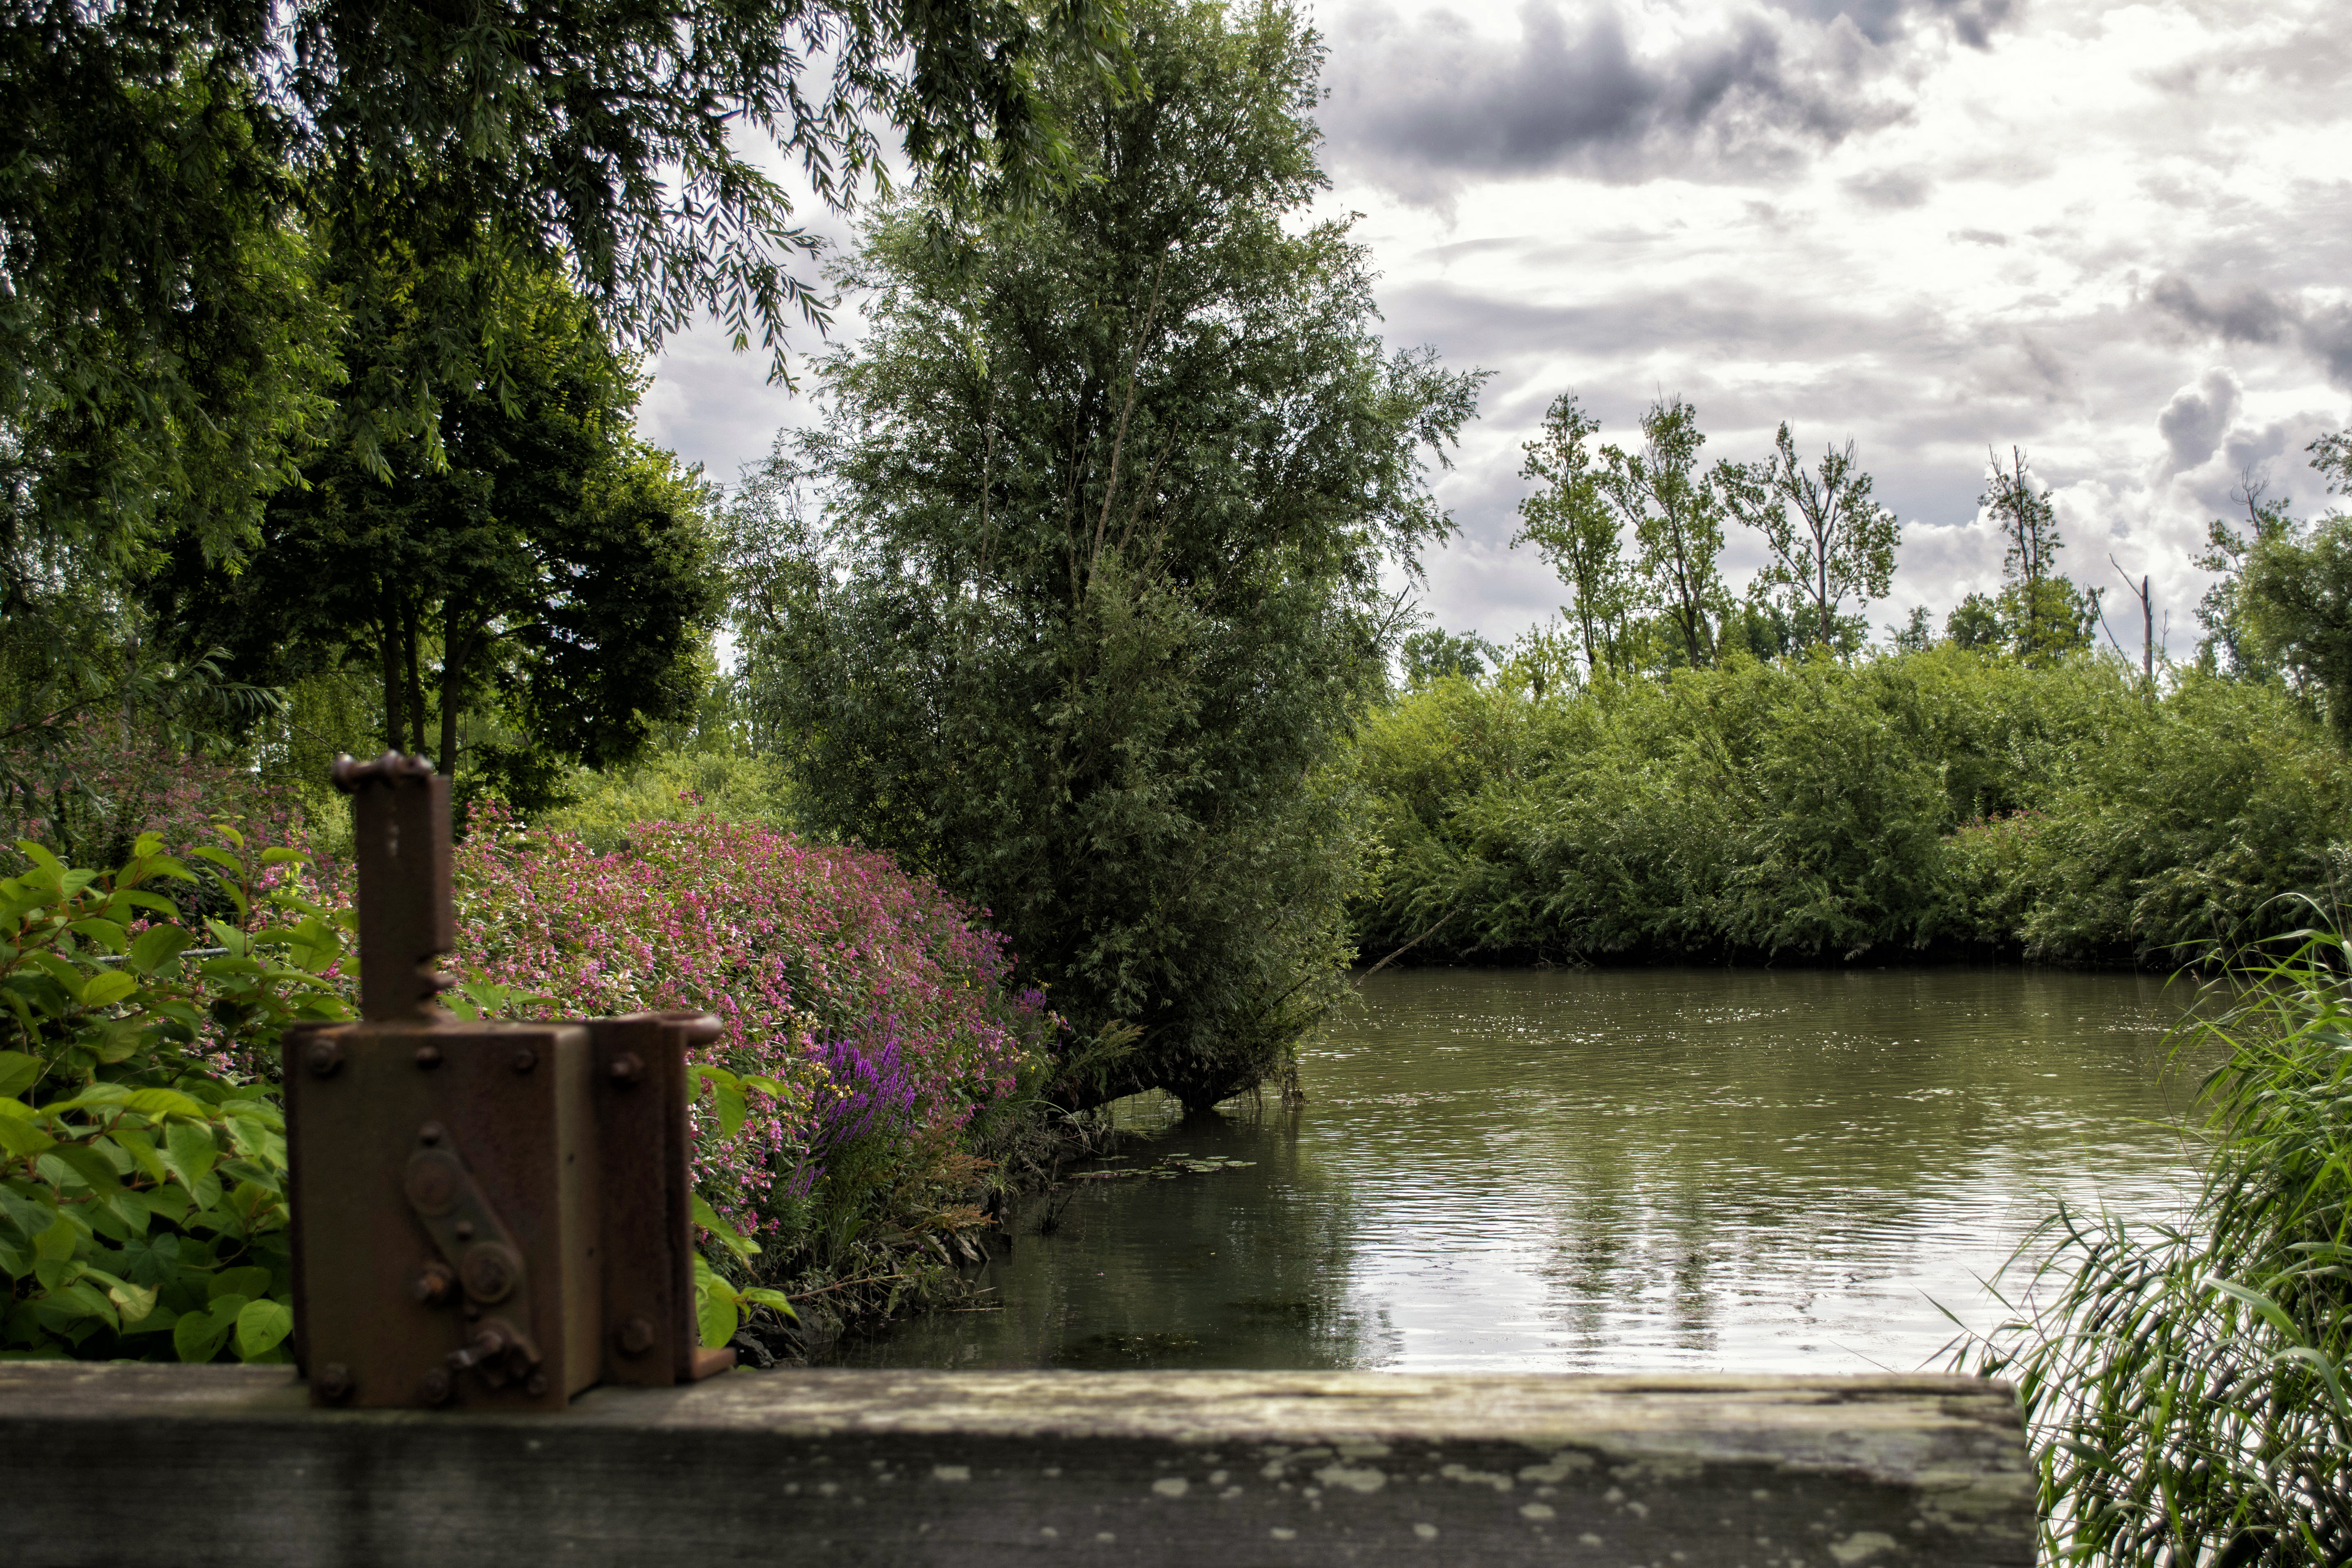
tree, water, nature, outdoor, flower, lake, river, canal, pond, botany, nikon, garden, waterway, body of water, nederland, netherlands, riverbank, outdoorphotography, estate, oever, bomen, paulvandevelde, pdvandevelde, padagudaloma, natuurfotografie, naturephotographer, dordrecht, biesbosch, nederlandinfotos, helsloot, sluis, bayou